Principality of Samos

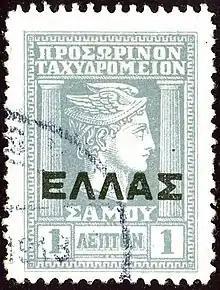
Stamp issued by the Government of Samos, overprinted ELLAS in December 1912

During the Greek War of Independence Samos bore a conspicuous part, forming its own autonomous administration under the leadership of Lykourgos Logothetis. It was in the strait between the island and Mount Mycale that Konstantinos Kanaris set fire to and blew up a Turkish frigate, in the presence of the army that had been assembled for the invasion of the island, a success that led to the abandonment of the enterprise, and Samos held its own to the very end of the war. On the conclusion of peace the island was again handed over to the Turks, but since 1835 has held an exceptionally advantageous position, being in fact self-governed, though tributary to the Turkish empire, and ruled by a Greek governor nominated by the Sublime Porte, who bore the title of "Prince of Samos", but was supported and controlled by a Greek council and assembly.